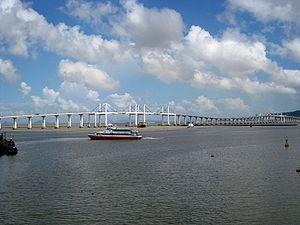
Le pont de l'Amitié, aussi appelé Nouveau pont Macau-Taipa, est un pont de Chine situé dans la région administrative spéciale de Macao et reliant la péninsule de Macao à l'île de Taipa.